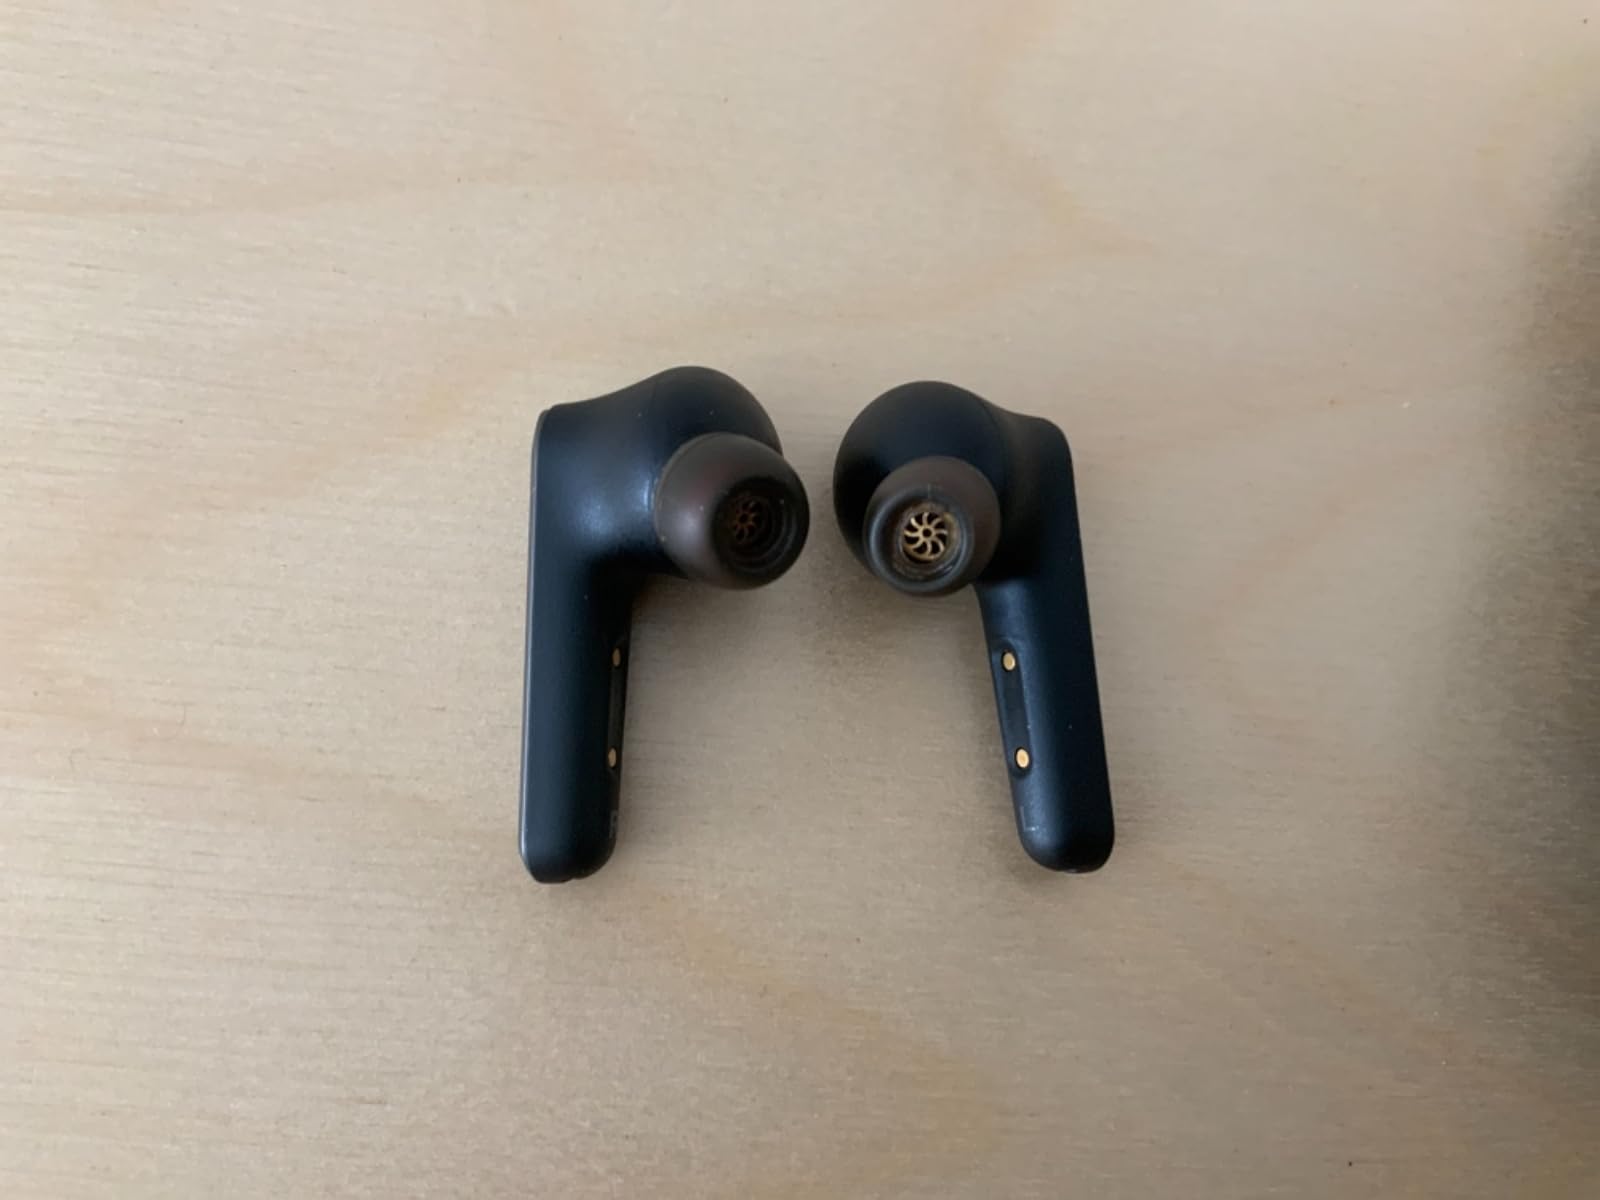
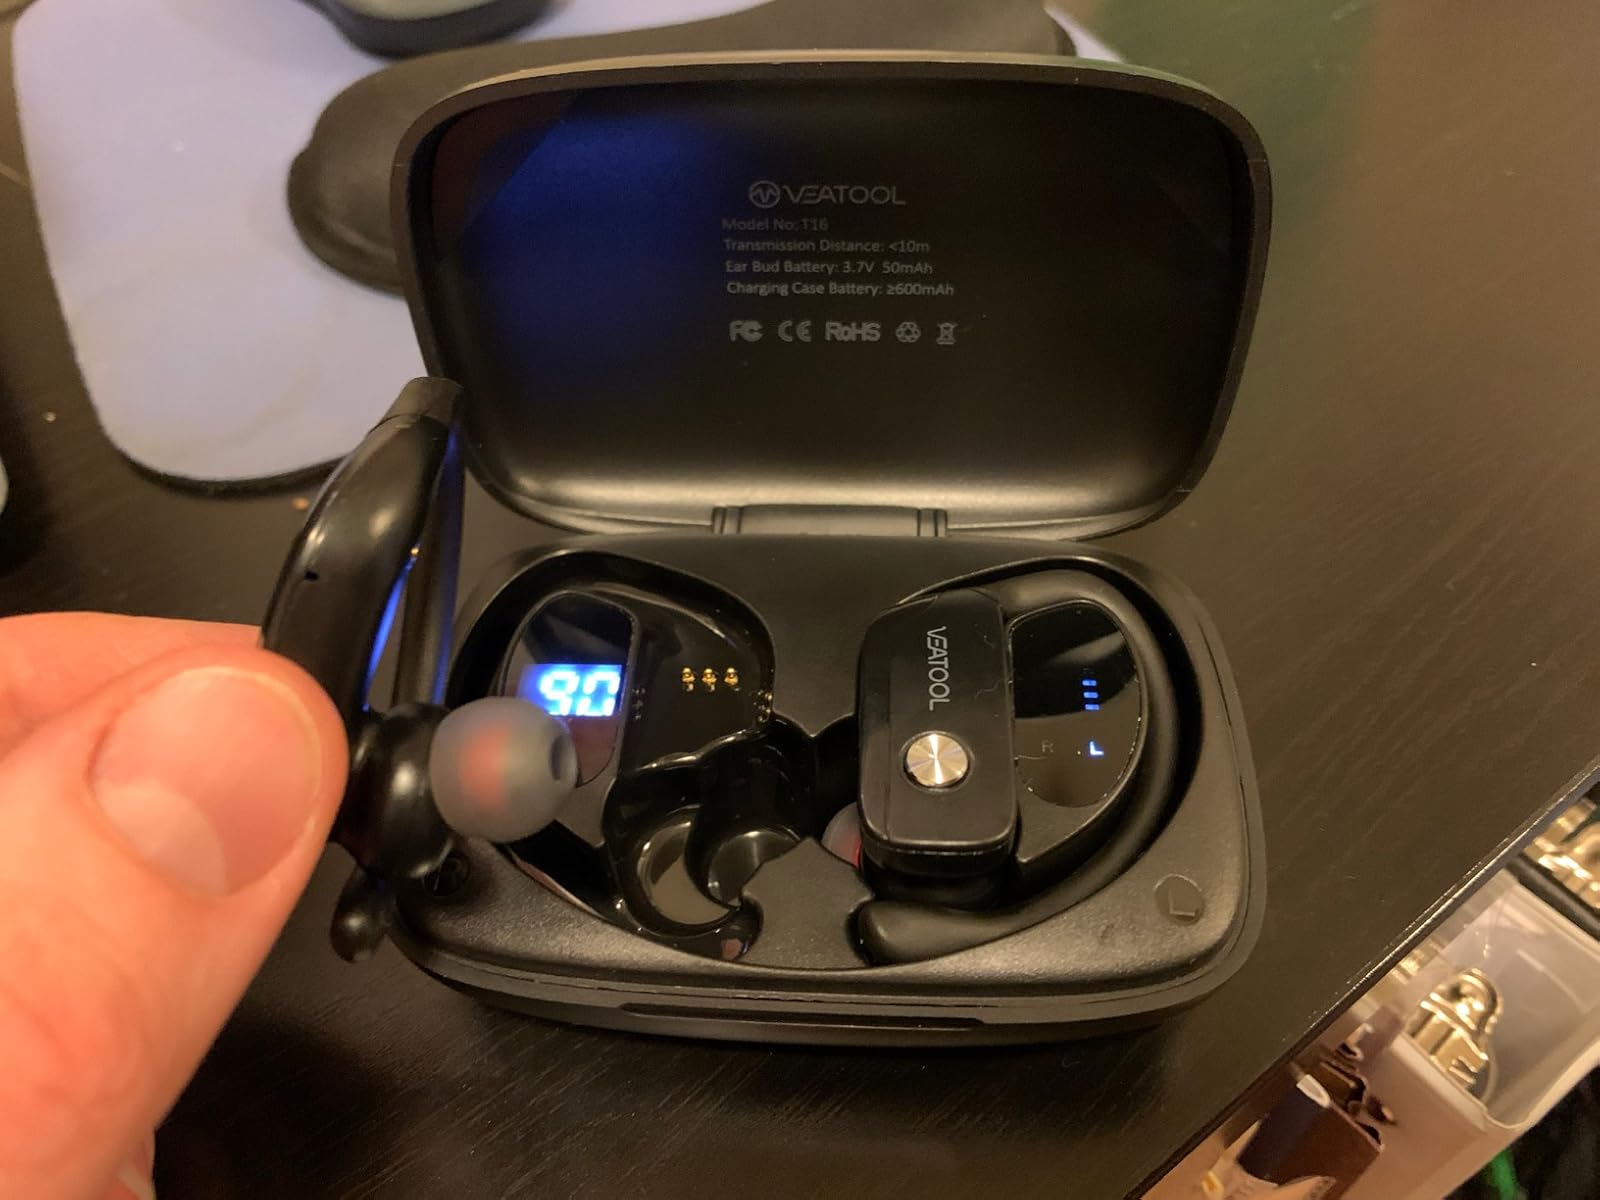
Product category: earbuds
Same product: no